Isaac Wilbour

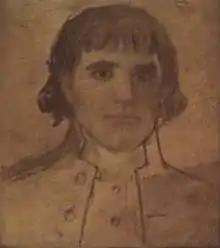
Close up of portion of 1894's "The Governor's Grandsons", a portrait by Edwin Howland Blashfield.

Isaac Wilbour (April 25, 1763October 4, 1837) was an American politician from Rhode Island holding several offices, including the sixth Governor of the state.